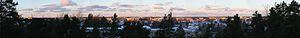
Rauma est une ville située au sud de la province de Satakunta, sur la rive orientale de la mer de Botnie. Positionnée à 94 kilomètres au nord de Turku et à 50 kilomètres au sud de Pori, la ville a su tirer parti de sa situation centrale dans les échanges avec l'occupant suédois entre le Moyen Âge et le début du XIXᵉ siècle, grâce notamment à son port, théâtre d'un commerce florissant.